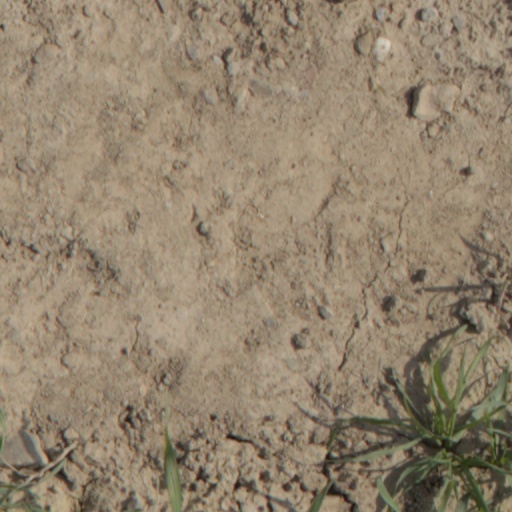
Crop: wheat